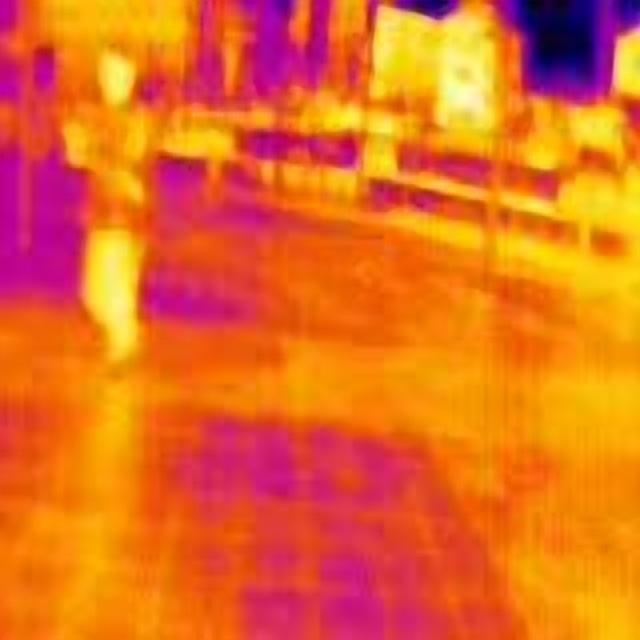
Detected objects:
label: person